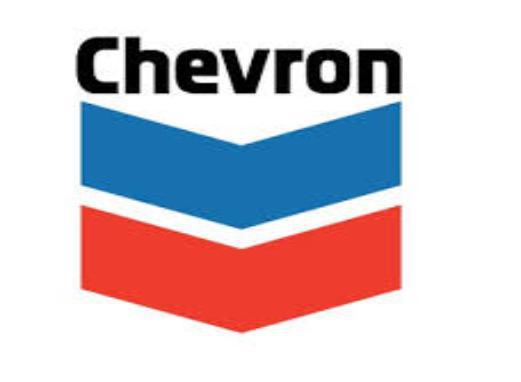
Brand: Chevron
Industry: Transportation